Sikh art

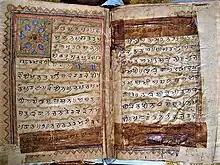
Artistically illuminated folios from a Goindwal "Pothi" of the Pinjore recension, late 16th century. It is one of the earliest surviving examples of Sikh art

The earliest extant Sikh artwork appear in scriptural texts in the decoratively designed opening folios of the "Goindwal pothi", dated to the third quarter of the 16th century during the period of Guru Amar Das. The scripture compiled by Guru Arjan in 1604, known as the "Kartarpur Bir", features extensive illumination artwork, with its opening folio extensively illuminated in blue and gold. Later on, the Sikh gurus produced calligraphic Gurmukhi autographs of the Mul Mantar known as "nishans", those belonging to gurus Arjan, Hargobind, Har Rai, Tegh Bahadur, and Gobind Singh have been identified and dated between 1600 and 1708. The written orders of the later gurus known as "hukamnamas", were also decorated and inscribed with a calligraphic style. B.N. Goswamy argues that painting in the Punjab goes back to the 16th century and became influenced by the Mughal school in the early half of the 18th century.